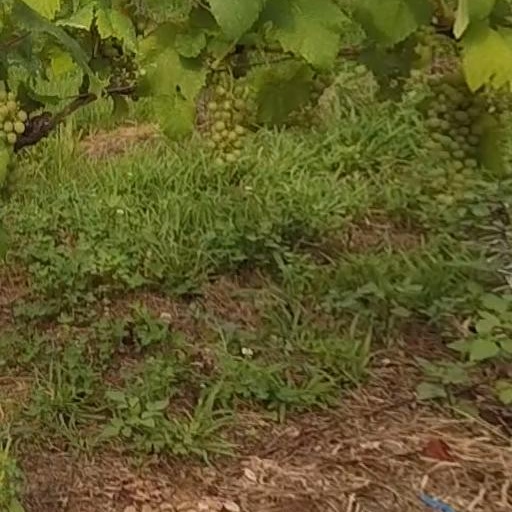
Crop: grape